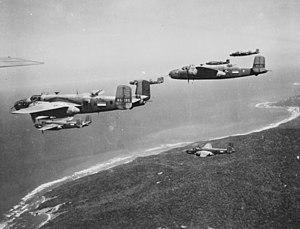
L'Australie entra dans la Seconde Guerre mondiale, peu après l'invasion de la Pologne en déclarant la guerre à l'Allemagne le 3 septembre 1939. À la fin de la guerre près d'un million d'Australiens avaient servi dans les forces armées australiennes avec un effectif maximal de 680 000 militaires pour une population totale de moins de 7,5 millions d'habitants et les unités militaires australiennes ont combattu en Europe, en Afrique du Nord et dans le sud-ouest du Pacifique.